Blast Tyrant

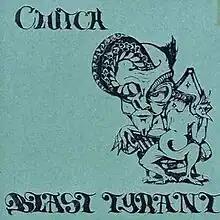

Blast Tyrant is the sixth full-length studio album by American rock band Clutch and was released March 23, 2004. The album was reissued on May 10, 2011. It was the first release with DRT Entertainment by the band.